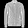
Label: Coat